Pedro Rubens David

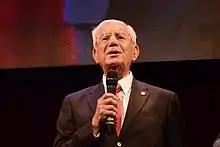
Portrait of Pedro R. David.

David was born in Villa Clodomiro Hileret, Tucumán, Argentina on 21 July 1929. He was first deputy-president of Courtroom II of the Federal Court of Criminal Appeals (Cámara de Casación). David is a lawyer (UNT – University of Tucumán), doctor in sociology (Indiana University Bloomington, USA), doctor in law and social sciences (UNT) and doctor in political sciences (UK –University John F. Kennedy). He was also a judge Ad-Litem at the United Nations International Criminal Tribunal for the former Yugoslavia, The Hague, The Netherlands, and he specialized in research areas, such as crime prevention, victimology and corruption. He founded the University John F. Kennedy and held positions in various universities here: Buenos Aires University, University John F. Kennedy, University of Morón, National University of Salta and National University of Tucumán, and abroad: The University of Hull (England), State University of New Mexico and the University of Zulia (Venezuela). David wrote 18 books and published almost 100 articles.